Super Diamond

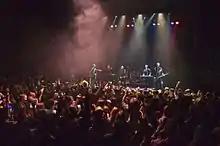
Super Diamond in New York

Meredith May in the "San Francisco Chronicle" wrote, "Neil is a big supporter of Super Diamond. He came backstage at the House of Blues in West Hollywood and thanked the band members."I thanked him for not suing us," Cordero says. "Then he sang 'I Am ... I Said' with us. Now his steel drummer often plays with us when he's not on the road." "In 2000, Diamond finally came to see the band at the House of Blues, which is a couple of miles from Diamond's home in Beverly Hills. He came again in 2001 when Super Diamond was performing at the premiere party for the romantic comedy "Saving Silverman," in which Neil Diamond has a cameo role as himself. Both times Diamond took the stage and sang with his bizarro band. Performing with the real Neil was a blast, Cordero says. "I couldn't believe how nice and normal he seemed for someone who is a living legend"(The Morning Call 2004). "The real Neil sat in with Super Diamond at the House of Blues, singing "I Am, I Said." Or should that have been "We Are, We Said?" Says Diamond: "It is a little strange, I have to admit it, seeing someone up there trying to be you. A little weird but also fun. God bless them all, I hope they do great." "The second time Neil sang with us was for the "Saving Silverman" premiere party. We were contacted and hired to play the party after the screening. Neil and the cast joined us onstage for two songs, “Cherry Cherry” and “Forever in Blue Jeans". We were instructed a day or so before that we would be playing "Cherry Cherry" and possibly "Forever in Blue Jeans". So I told the band to transition right into "Forever in Blue Jeans". "Terris": I think it was Columbia Pictures that released the movie. They wanted Neil to play a few songs with the cast at the film's release party, again at the House of Blues. He asked us to back him up, it was an honor, and a ton of fun." (The Stranger Seattle 2009)